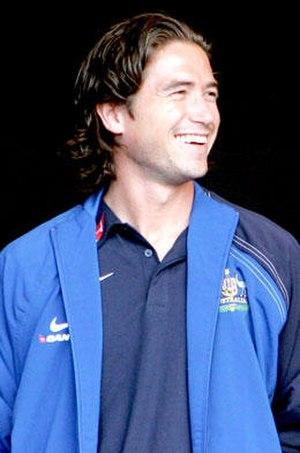
Harold "Harry" Kewell, né le 22 septembre 1978 à Sydney, est un ancien footballeur international australien. Ailier rapide et technique, il évoluait sur le flanc gauche du milieu ou de l'attaque. Après s'être reconverti comme entraîneur, il est actuellement à la tête d'Oldham Athletic.